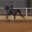
Label: horse